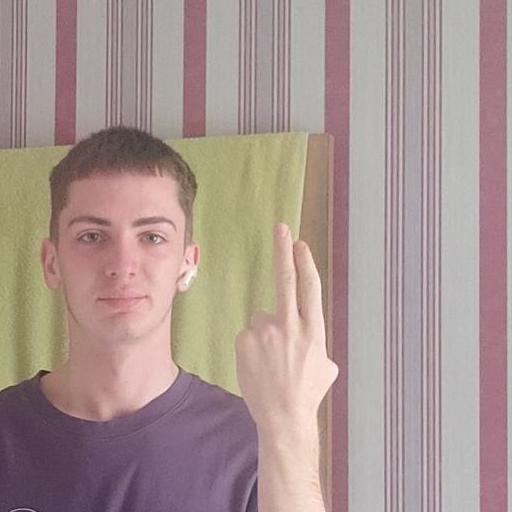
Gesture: two_up_inverted